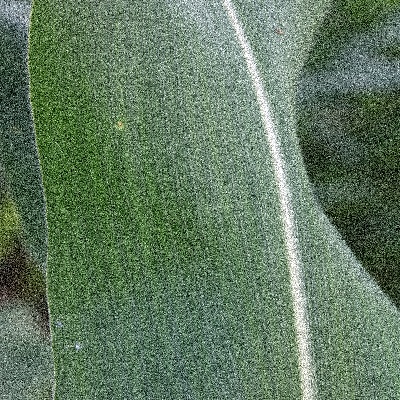
Label: Corn_(Maize)___Leaf_Spot